Douglas Harbour

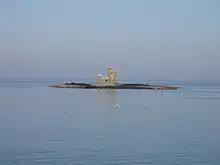
St. Mary's Isle in Douglas Bay as seen from the Loch Promenade.

The Red Pier allowed passengers to disembark from a steamer more readily at high tide, but until 1871, passengers sometimes had to board rowing boats in order to be ferried to any vessel lying off. The reverse applied when they were disembarking. The scene could be chaotic, and quite often in winter, passengers would reach the Red Pier from the vessel soaking wet and exhausted.